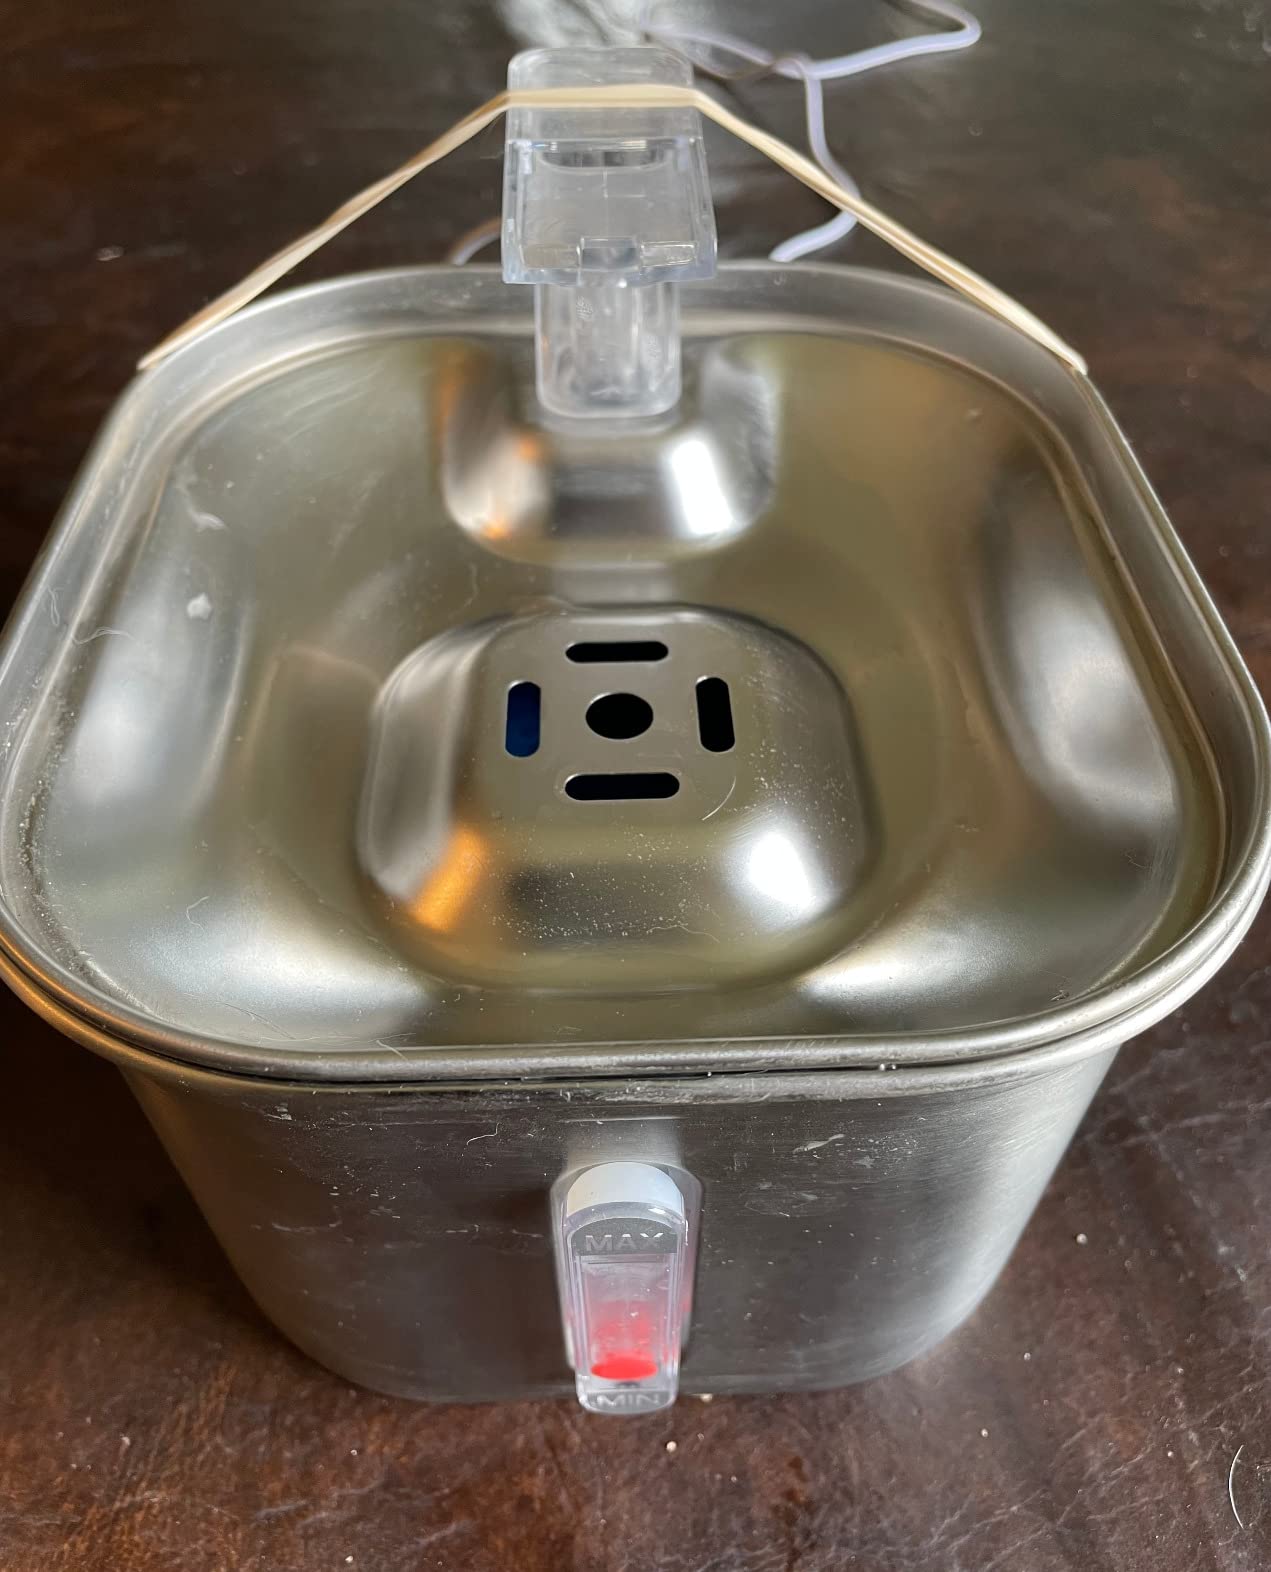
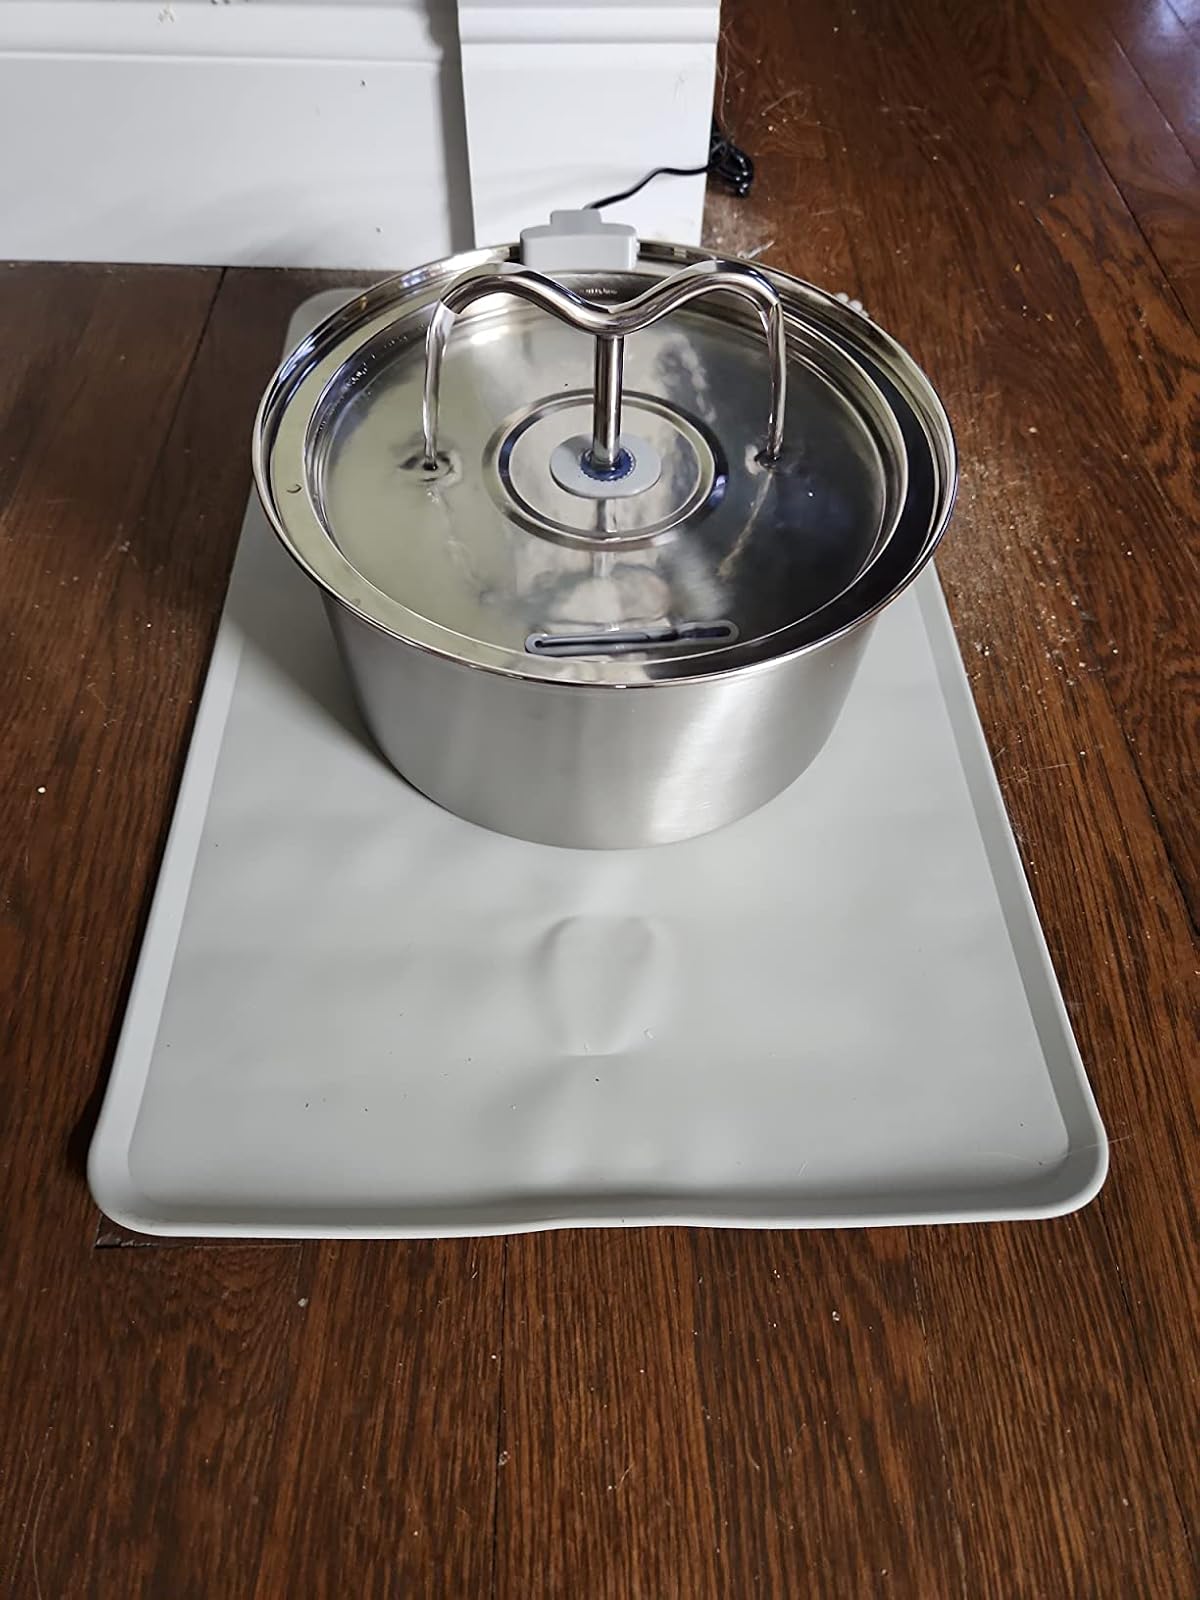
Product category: items_bowl
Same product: no